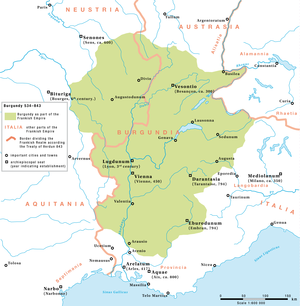
Cet article détaille l'histoire du département de la Drôme.